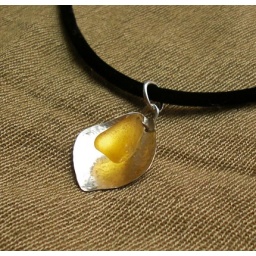
Handcrafted petal from sterling silver sheet is adorned with rare yellow sea glass: inspired by the callas lily.